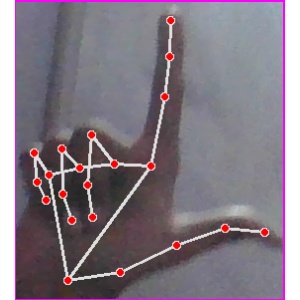
अक्षर: ल